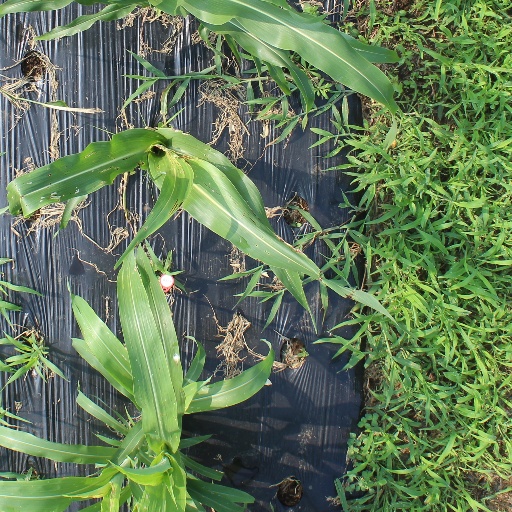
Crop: sorghum